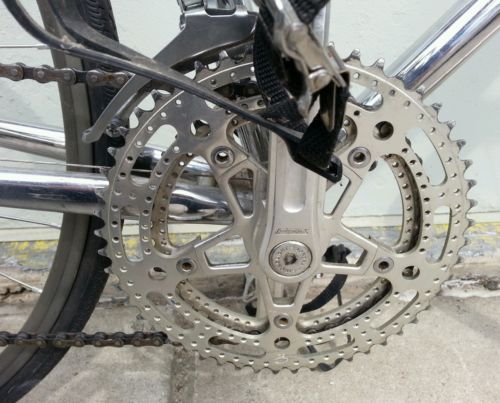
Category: bicycle